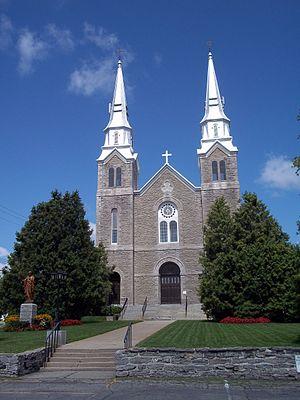
Église Saint-Raphael-Archange, 495, rue Cherrier, île Bizard. info
Cette liste recense les biens du patrimoine immobilier de Montréal inscrits au répertoire du patrimoine culturel du Québec. Pour le reste de la région de Montréal, voir Liste du patrimoine immobilier de Montréal.
Cet article recense les lieux patrimoniaux de Montréal inscrit au répertoire des lieux patrimoniaux du Canada, qu'ils soient de niveau provincial, fédéral ou municipal.